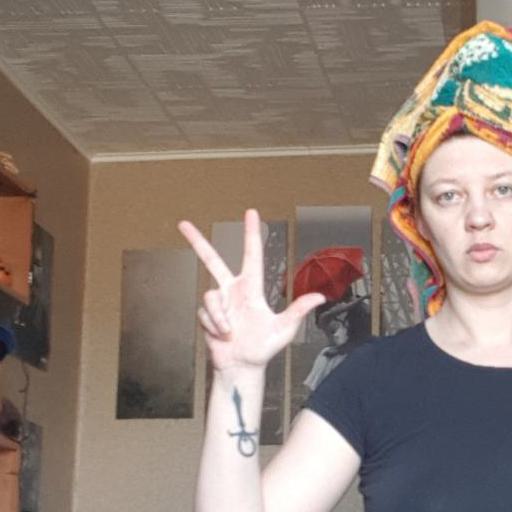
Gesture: three2